Marine viruses

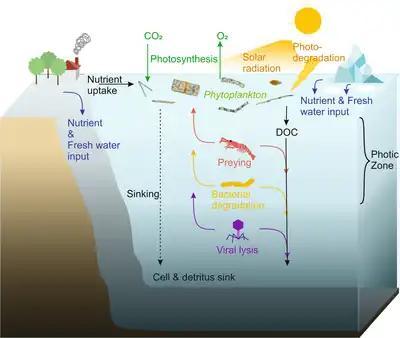

The dominant hosts for viruses in the ocean are marine microorganisms, such as bacteria. Bacteriophages are harmless to plants and animals, and are essential to the regulation of marine and freshwater ecosystems are important mortality agents of phytoplankton, the base of the foodchain in aquatic environments. They infect and destroy bacteria in aquatic microbial communities, and are one of the most important mechanisms of recycling carbon and nutrient cycling in marine environments. The organic molecules released from the dead bacterial cells stimulate fresh bacterial and algal growth, in a process known as the viral shunt.